Atari Video Cube

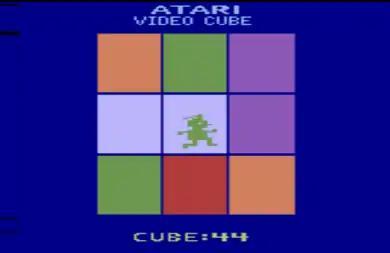
Menu screen, which allows selection of preconfigured cube layout

The game implements a Pocket Cube, Rubik's Cube and Rubik's Revenge. The player takes control of "Hubie the Cube Master" as he tries to solve a scrambled "Video Cube". Hubie's method for solving the cube is to pick up the colored segments one-by-one and place them in their correct spaces. Picking up a square, however, limits Hubie's movements; he cannot move onto a square that matches the color of the one he is carrying.